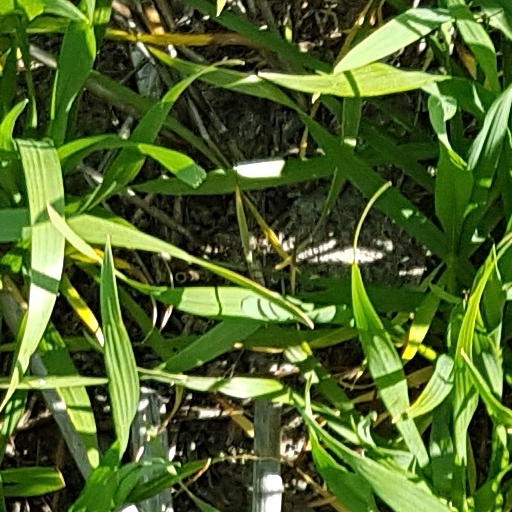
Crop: wheat